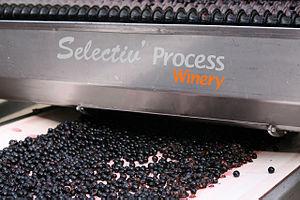
Outil d'egrenage et de tri Pellenc Selectiv Process Winery
Pellenc est une entreprise fondée en 1973 par Roger Pellenc et Jean-Paul Motte. C'est un constructeur français de machines, d’équipements et d’outillages électroportatifs pour l’agriculture spécialisée et l’entretien des espaces verts et publics. La viticulture, la viniculture, l'arboriculture et l'oléiculture constituent les principaux marchés de la société dans le secteur de l’agriculture spécialisée.